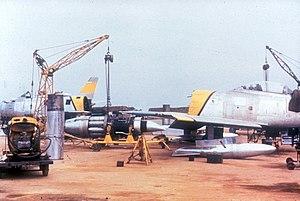
Le turboréacteur General Electric J47, fut développé par General Electric à partir de leur précédent J35. Il vola pour la première fois en mai 1948. Le J47 fut le premier turboréacteur à flux axial validé pour une utilisation commerciale aux États-Unis. Il fut employé dans un grand nombre d'appareils, et plus de 36 500 exemplaires furent assemblés, avant l'arrêt de sa production en 1956. Il effectua un service ininterrompu dans l'armée américaine jusqu'en 1978.